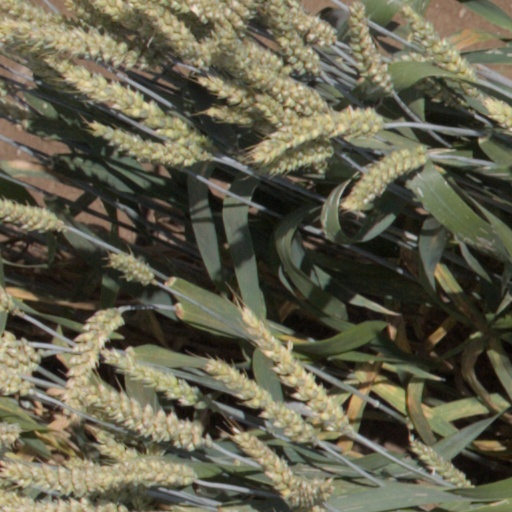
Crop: wheat